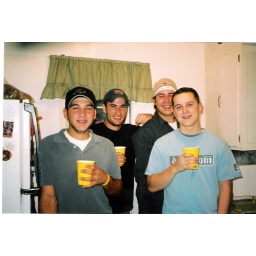
boys in kitchen